Fareham railway station

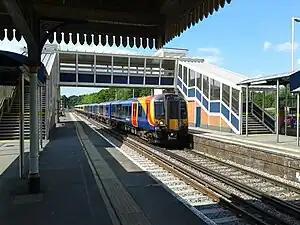
Fareham station, showing the replacement footbridge

Fareham railway station is on the West Coastway Line, situated about from the town of Fareham in Hampshire, England. It is down the line from .